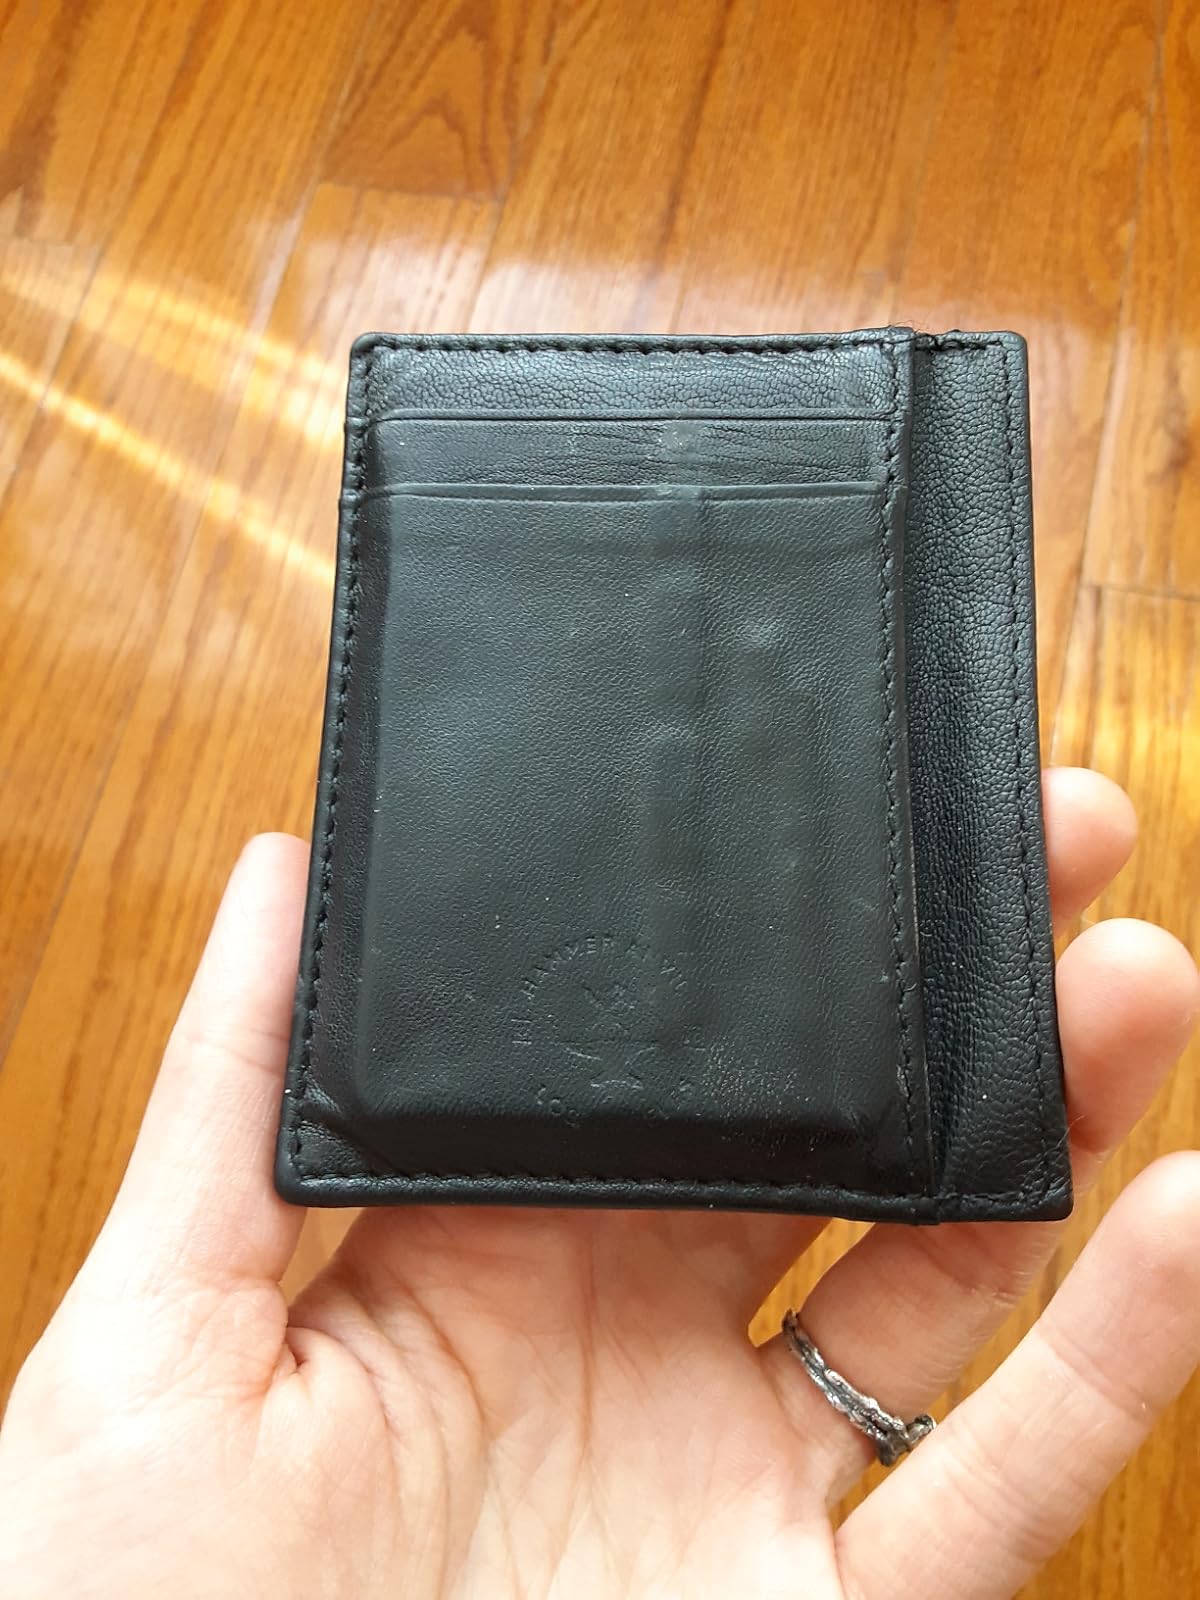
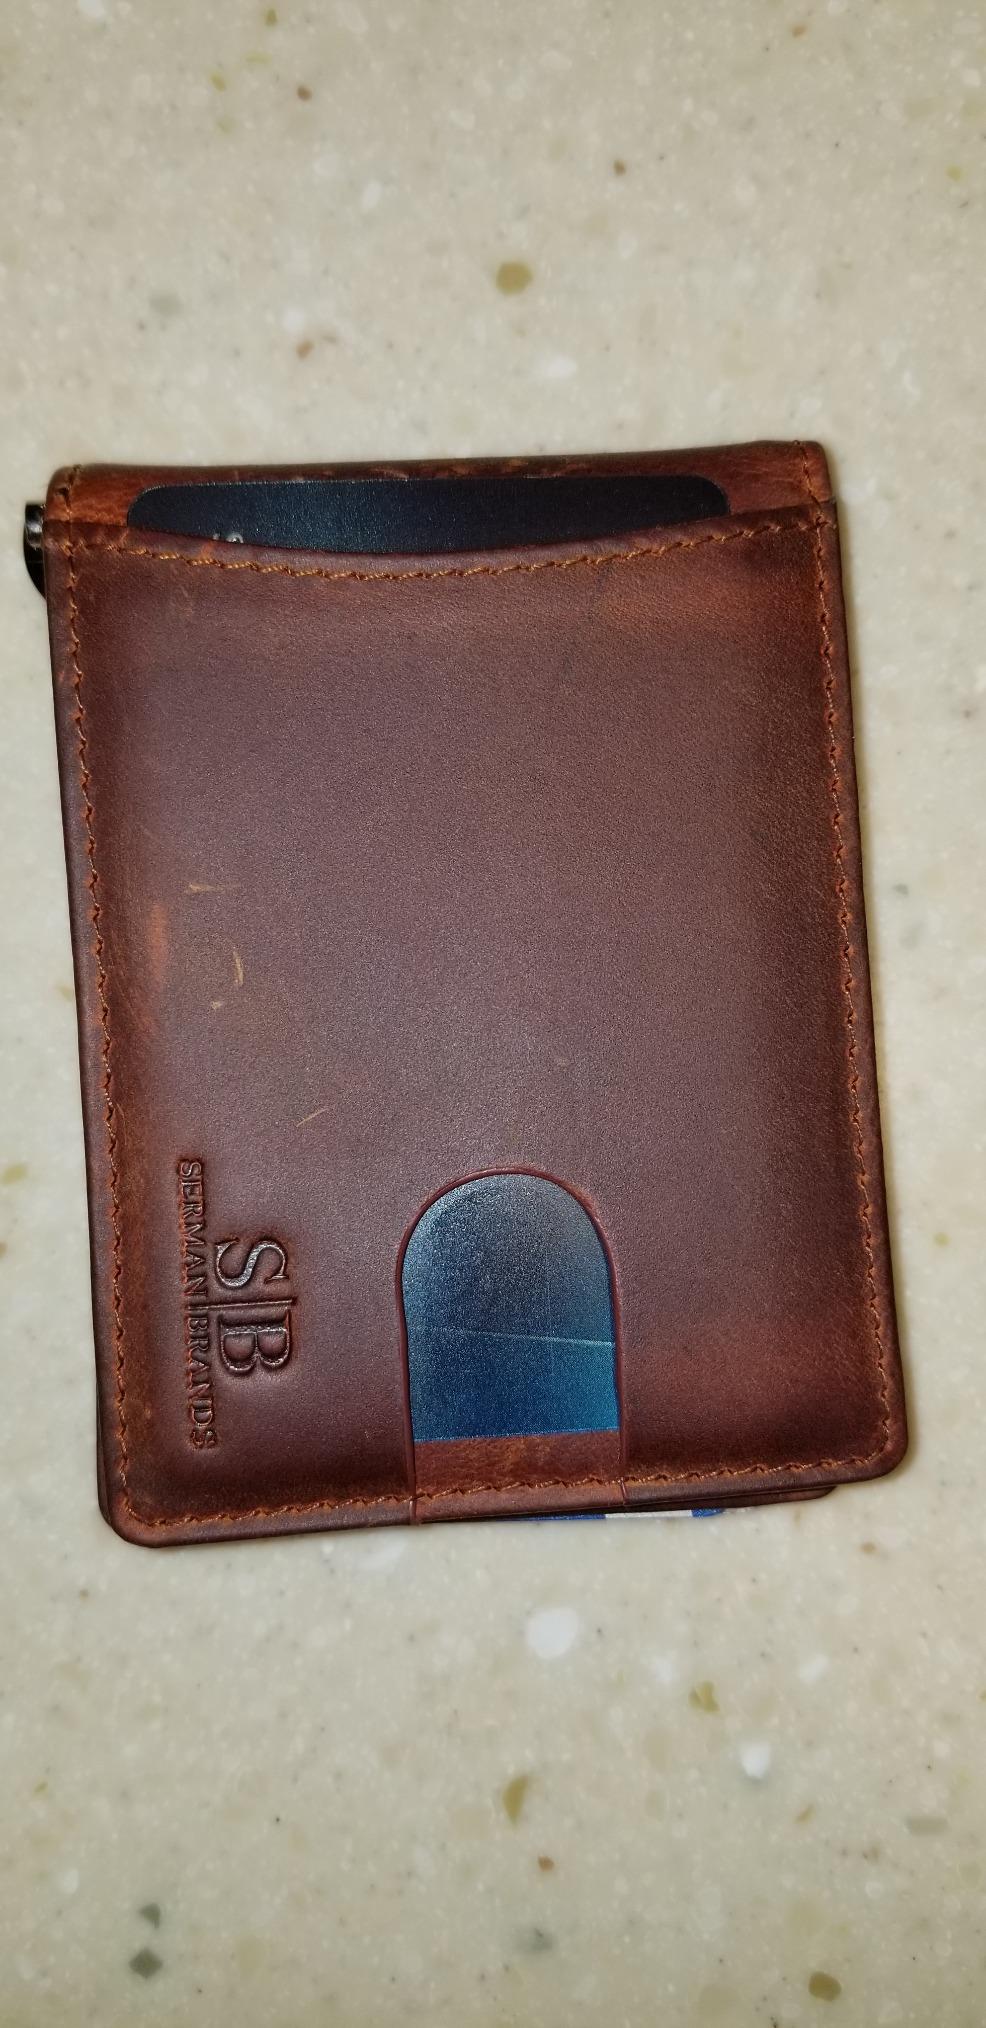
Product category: accessories_wallet
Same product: no